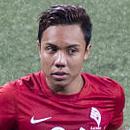
Age: 20